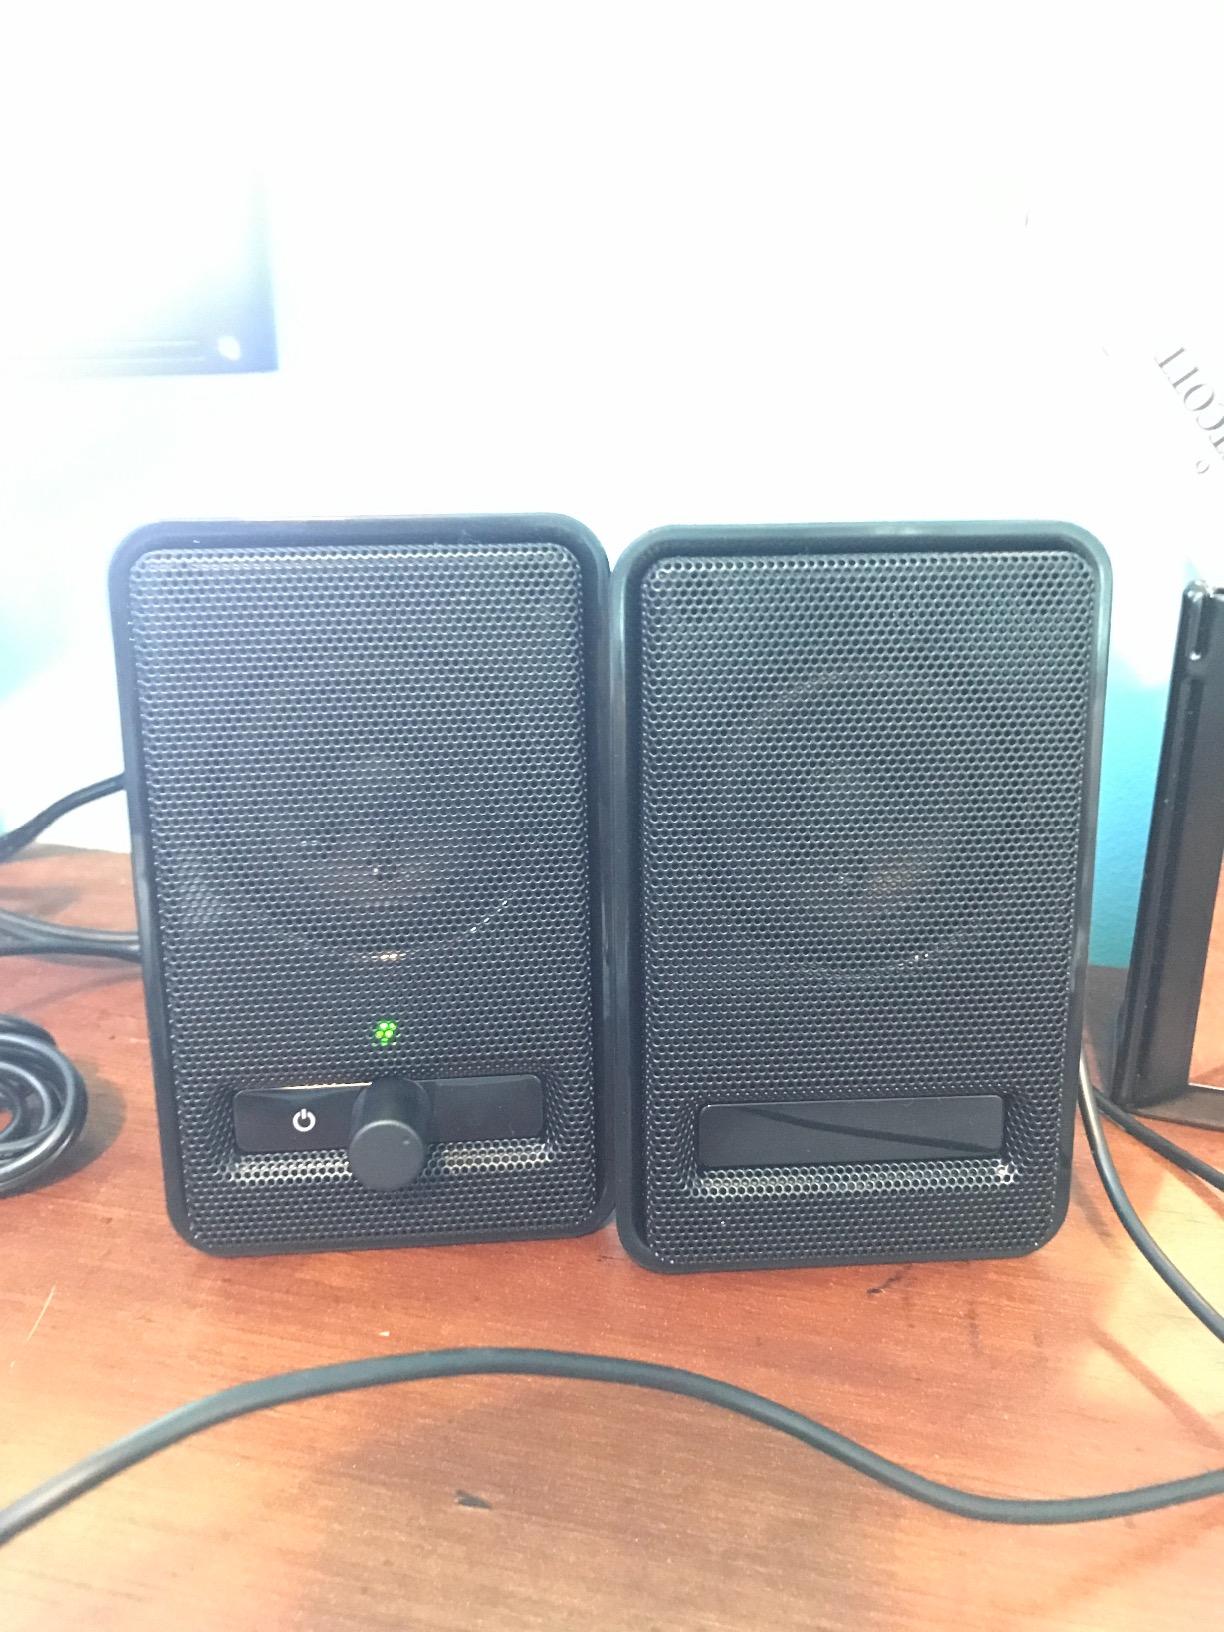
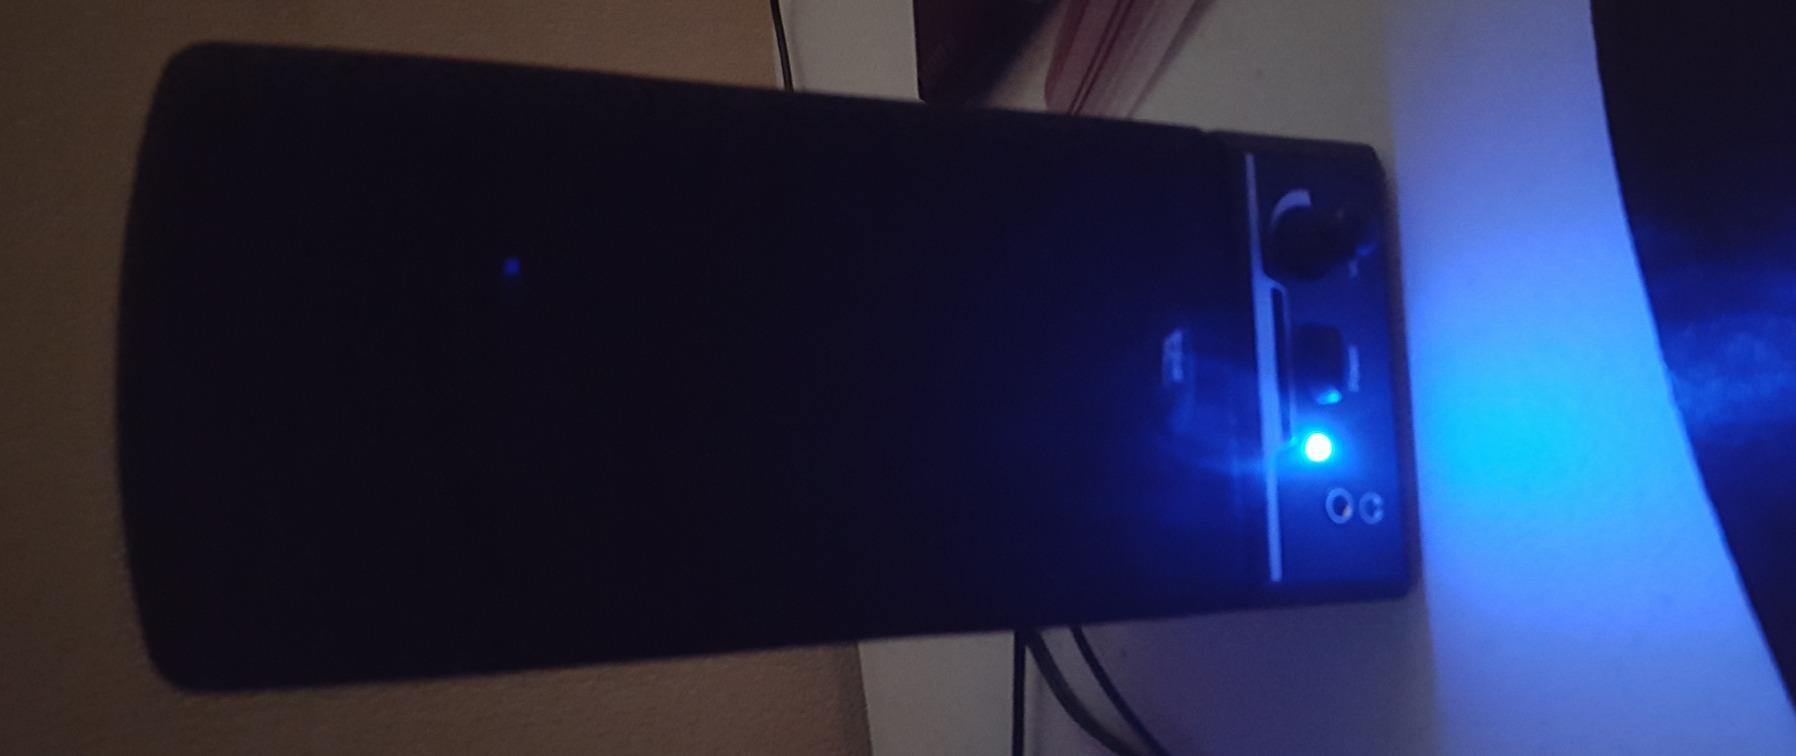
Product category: speaker
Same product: no